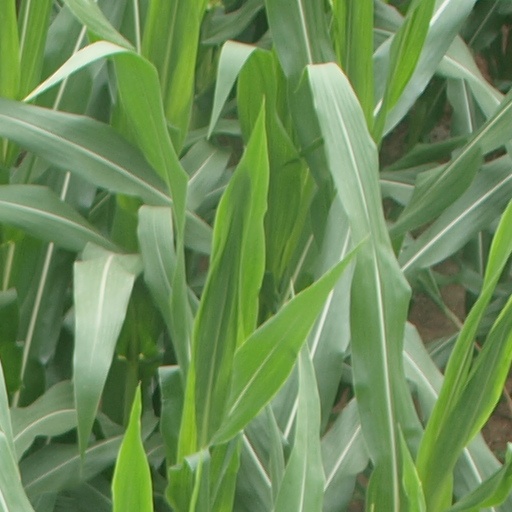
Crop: maize; corn